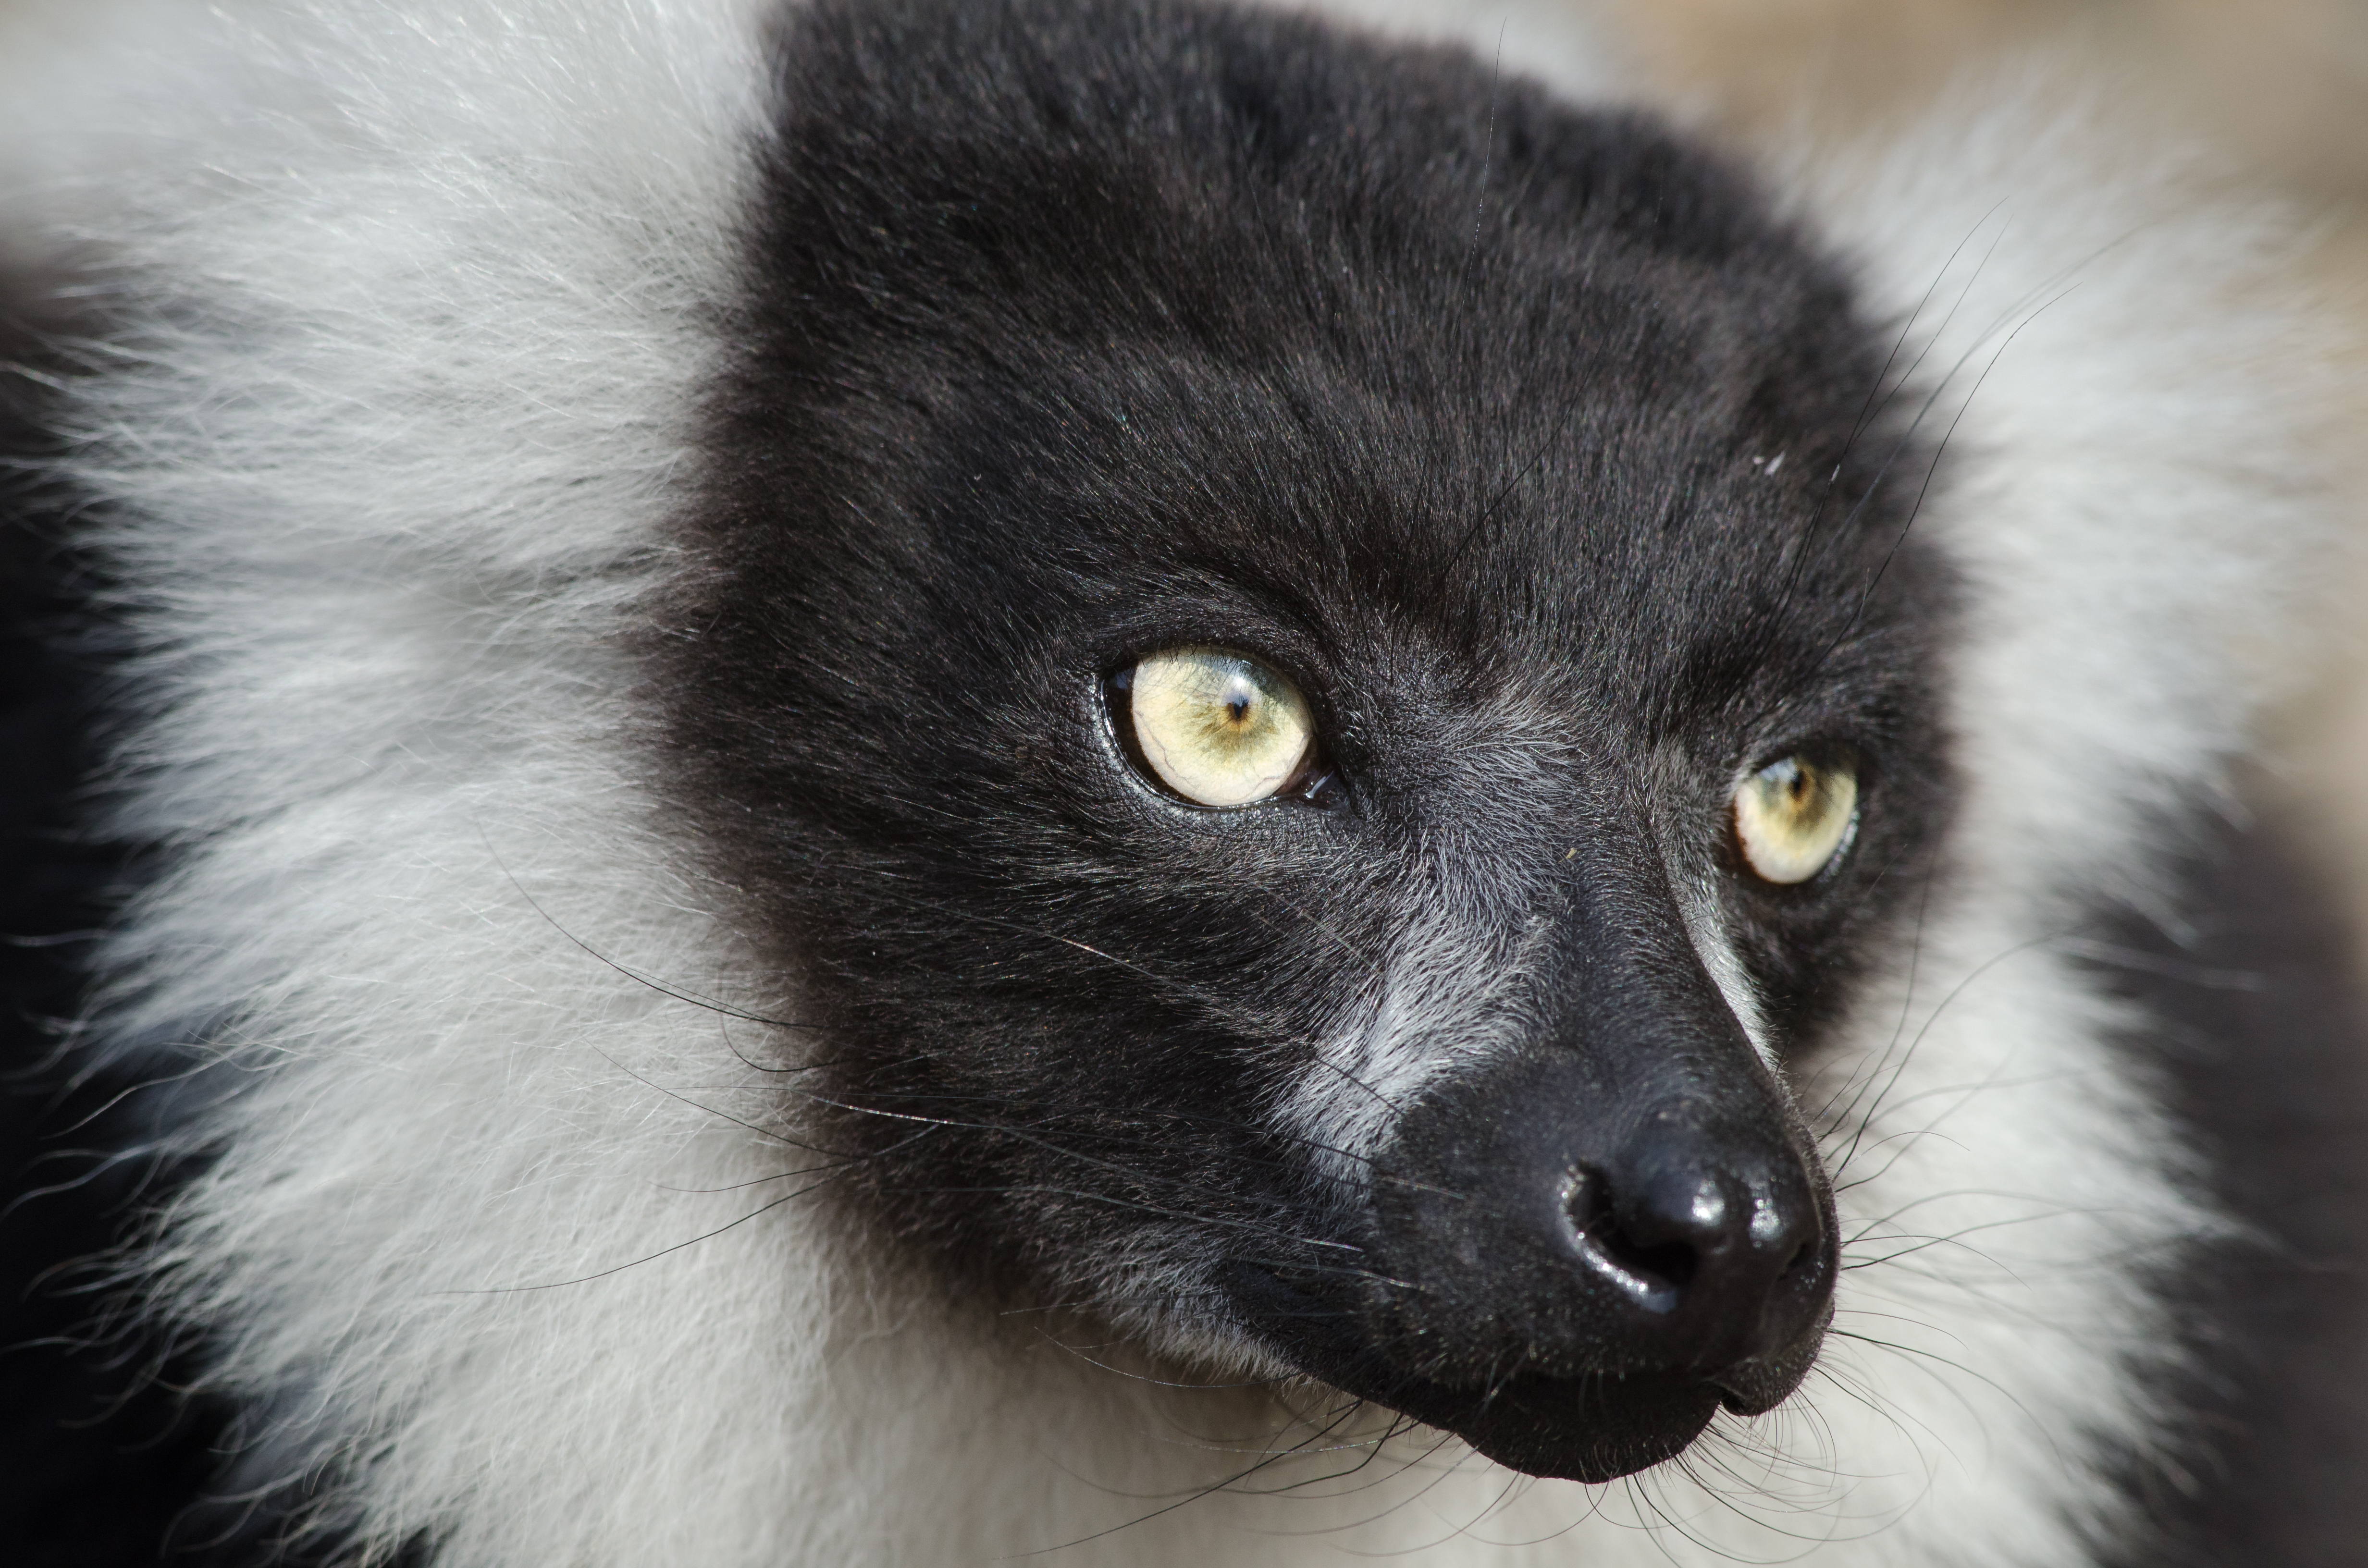
white, animal, wildlife, zoo, mammal, black, fauna, primate, close up, eyes, whiskers, madagascar, vertebrate, germany, deutschland, schwarz, tier, augen, lemur, tierpark, madagaskar, ruffed, weiser, vari, lemuren, german spitz